Like Me (film)

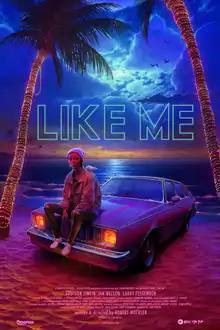
Film poster

Like Me is a 2017 American film written and directed by Robert Mockler. The film stars Addison Timlin as a loner on a crime spree that she broadcasts on social media. The film had its world premiere at the South by Southwest Film Festival on March 10, 2017. It holds a 69% approval rating on review aggregator website Rotten Tomatoes based on 29 reviews, with an average rating of 6.6/10.